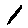
Label: 1